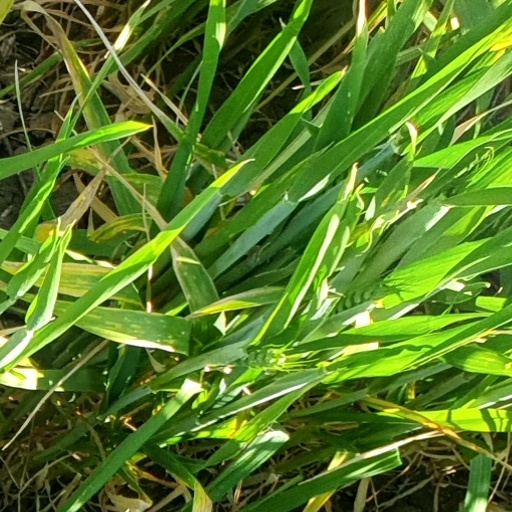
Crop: wheat